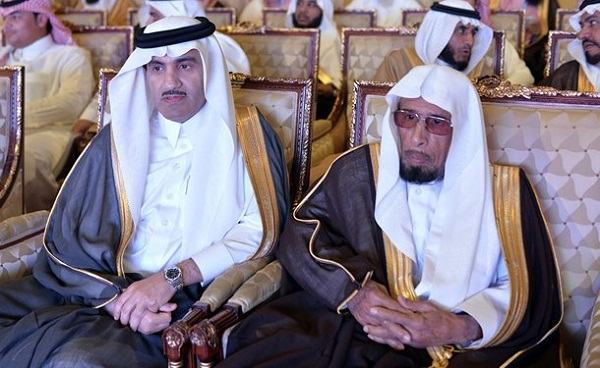
Gender: men